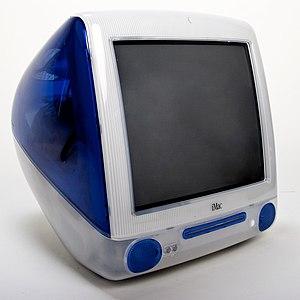
L'iMac est la gamme d’ordinateurs tout-en-un grand public d’Apple depuis 1998. Les premiers modèles, à écran cathodique, ont relancé la marque Apple à la fin des années 1990. Six générations de cet ordinateur de bureau ont été commercialisées en quatorze ans, du premier modèle coloré aux formes rondes, jusqu’au tout-en-un à écran plat 16:9, aujourd'hui en vente.
Macintosh ou Mac est une série de différentes familles d'ordinateurs personnels conçus, développés et vendus par Apple. Le premier Macintosh est lancé le 24 janvier 1984. Il constitue le premier succès commercial pour un ordinateur utilisant une souris et une interface graphique.
L'iMac G3 est le premier modèle d'iMac, famille d'ordinateurs tout-en-un conçus et produits par Apple Inc., à l'époque Apple Computer Inc. L'iMac G3 combine dans un seul et même boîtier, un écran de 15 pouces et une unité centrale. Initialement uniquement disponible en bleu bondi, il est plus tard disponible en d'autres couleurs. L'iMac est livré avec un clavier et une souris s'accordant avec la couleur du boitier.